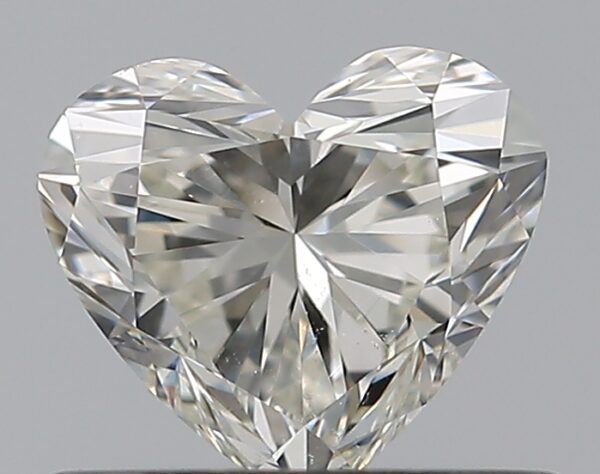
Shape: heart
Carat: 0.5
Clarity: SI1
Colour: J
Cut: EX
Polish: EX
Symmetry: VG
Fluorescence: F
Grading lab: GIA
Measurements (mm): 4.87 x 5.46 x 3.25